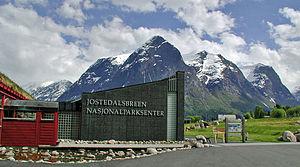
Le parc national de Jostedalsbreen est un parc national créé en 1991 en Norvège.